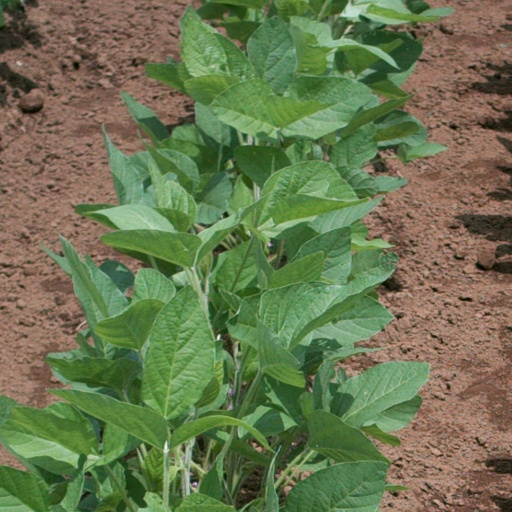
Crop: soybean